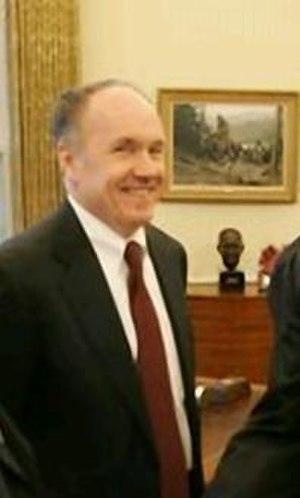
Edward Christian Prescott, né le 26 décembre 1940, a reçu le prix dit Nobel d'économie en 2004, partageant la récompense avec Finn E. Kydland, « pour leurs contributions à la macroéconomie dynamique : l'incohérence temporelle des décisions de politique économique et les forces économiques responsables des fluctuations conjoncturelles ».